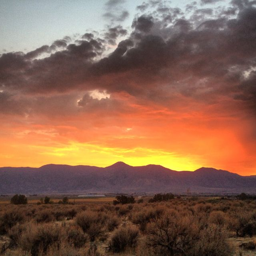
sunset as the backdrop for mountain .